Nianfo

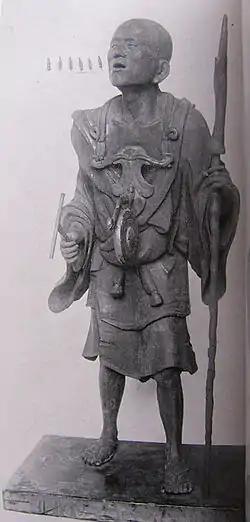
Japanese itinerant monk Kūya reciting the nembutsu, each of the Chinese characters represented by a small figure of Amida emerging from his mouth

Esoteric lineages of Japanese Buddhism, especially in the Shingon tradition, also developed their own teachings on the nembutsu. Perhaps the earliest monk to call himself a "Nenbutsu-shū (Nianfo school)" monk, was the Shingon monk Eikan of Zenrinji, who emphasized nembutsu practice as a way to attain rebirth in Sukhavati. He even argued that nembutsu was the highest practice, even on the level of all other esoteric practices. Another important Shingon author on nembutsu was Chingai, who writes of the "essence of the pure [land] teachings," in his "Ketsujō ōjō shū" 決定往生集 (T. 2684). He promoted the nembutsu along with the mantra of Amitabha and the Mantra of Light.